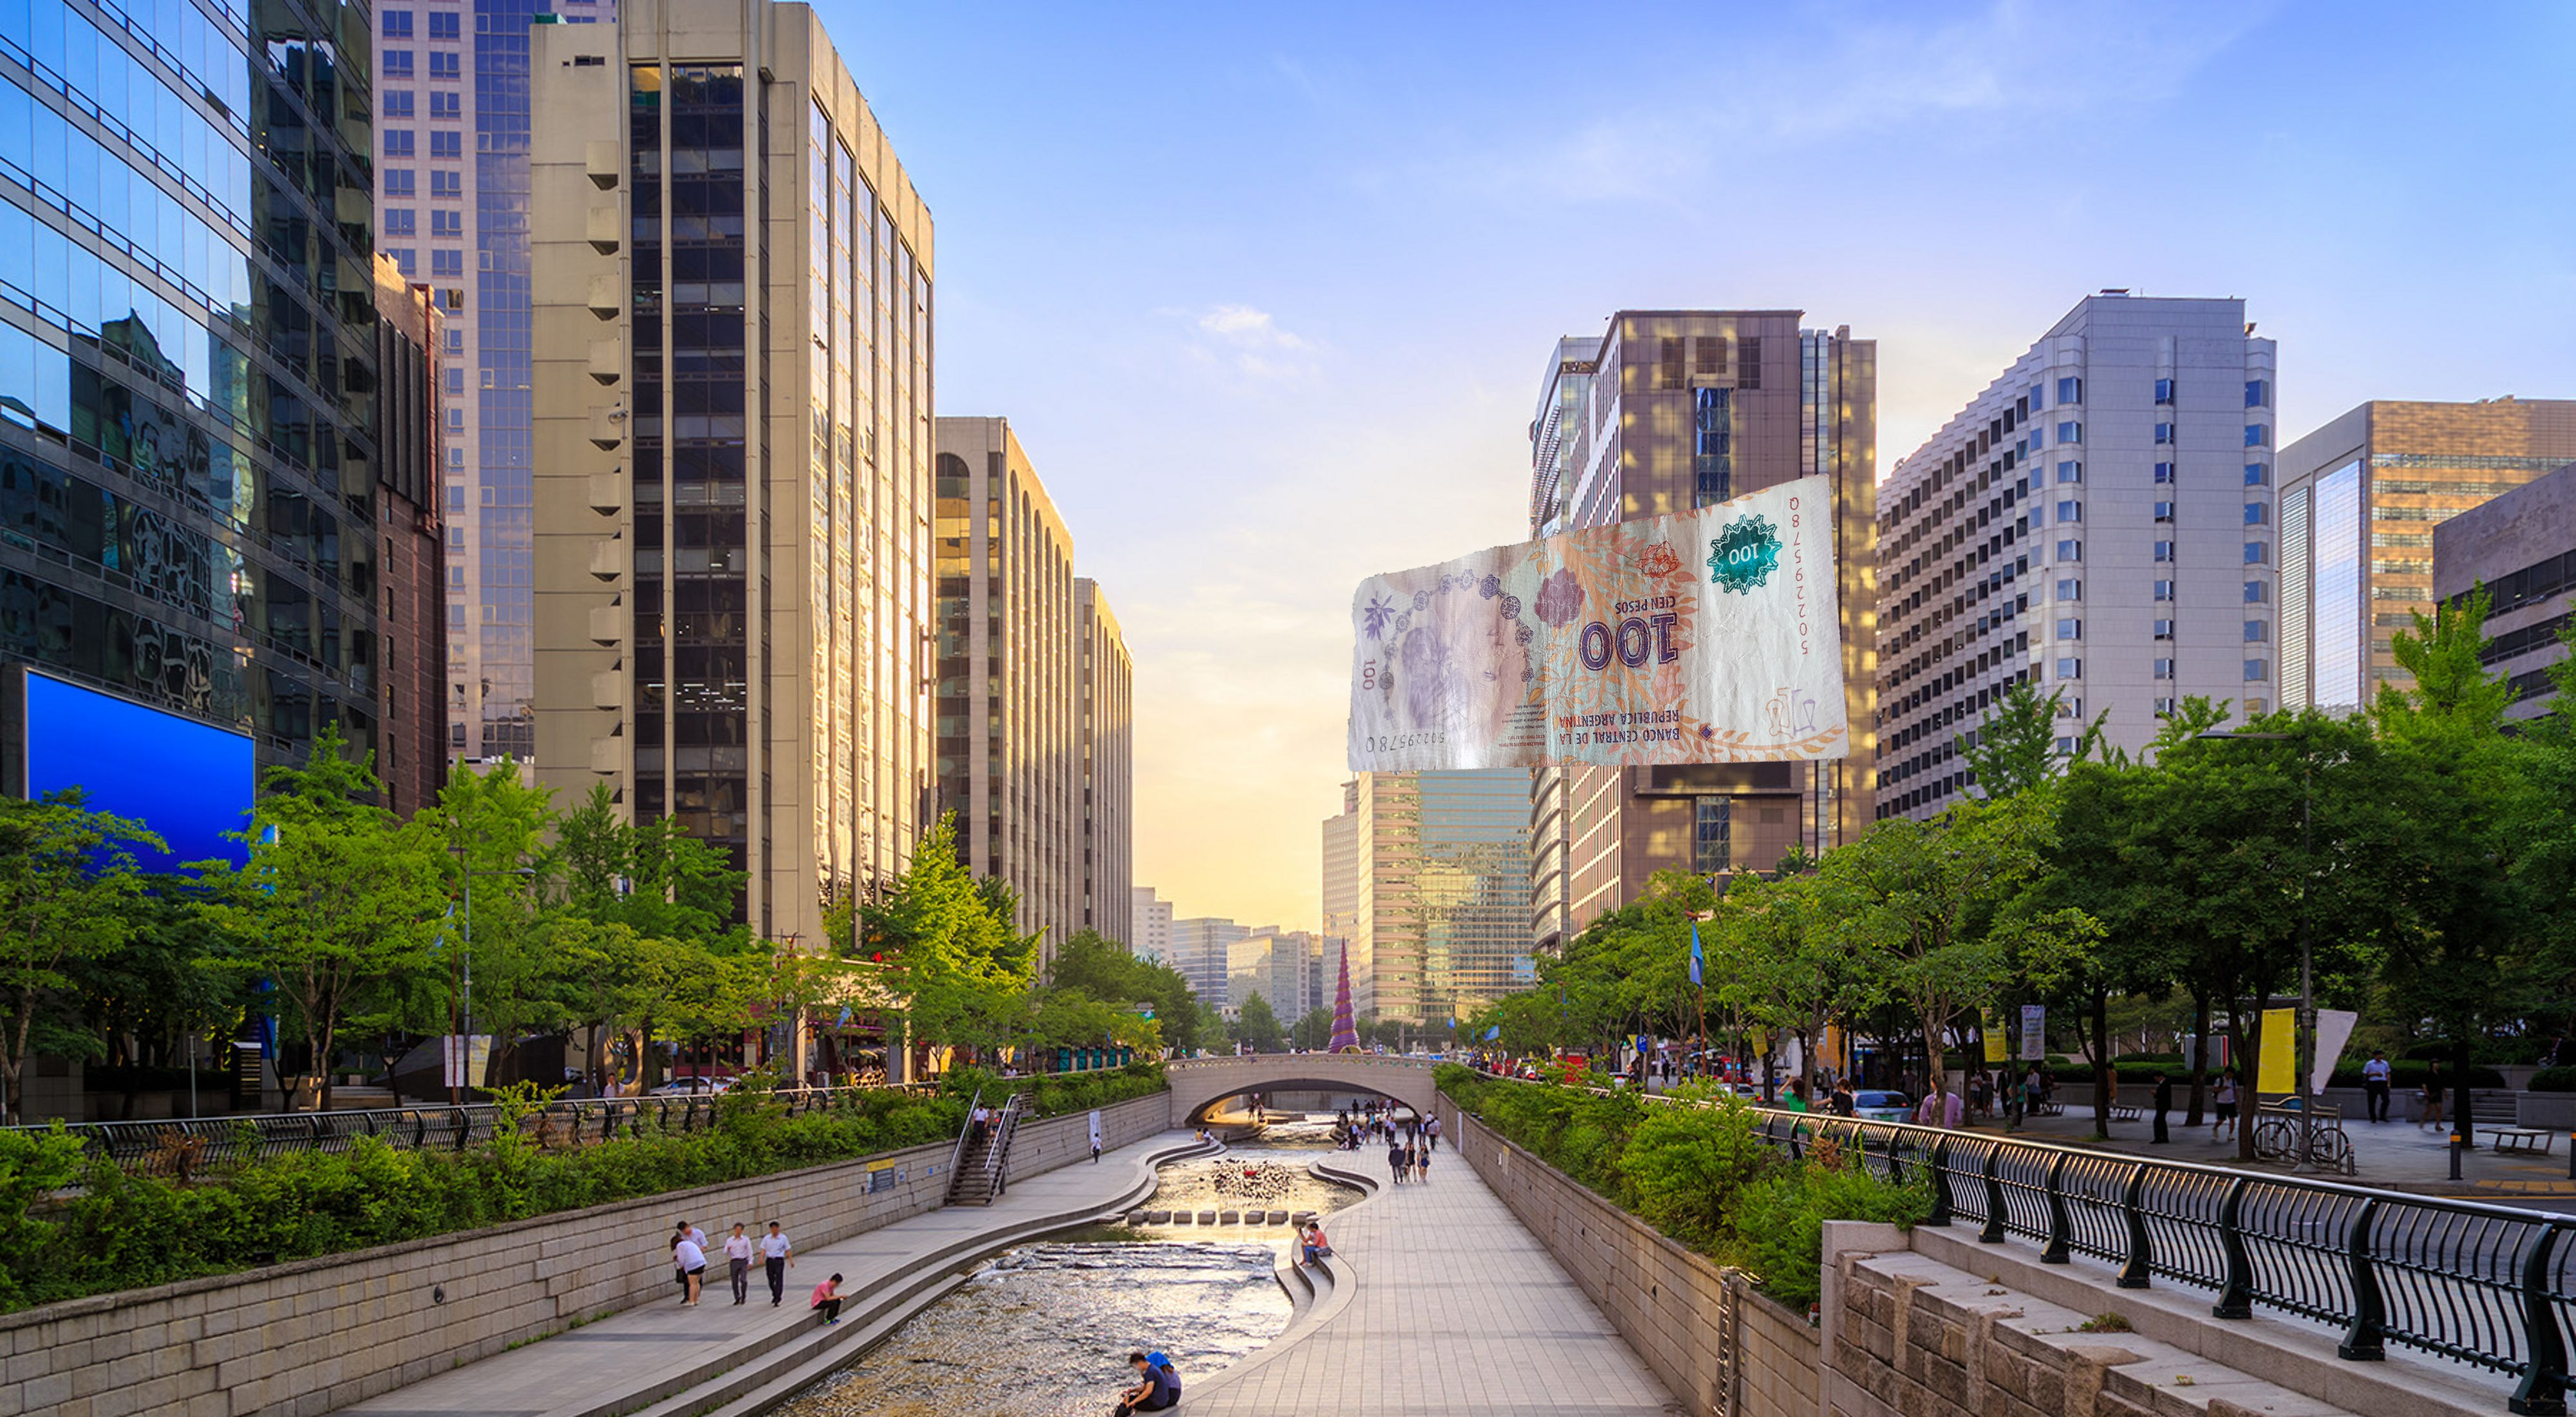
Denominación: 100